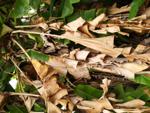
Label: xamthomonas